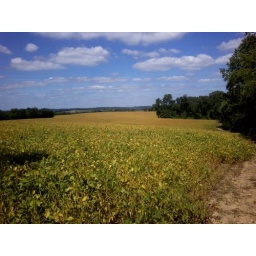
Soybean field near our house. Fall is almost here, the plants are turning yellow.